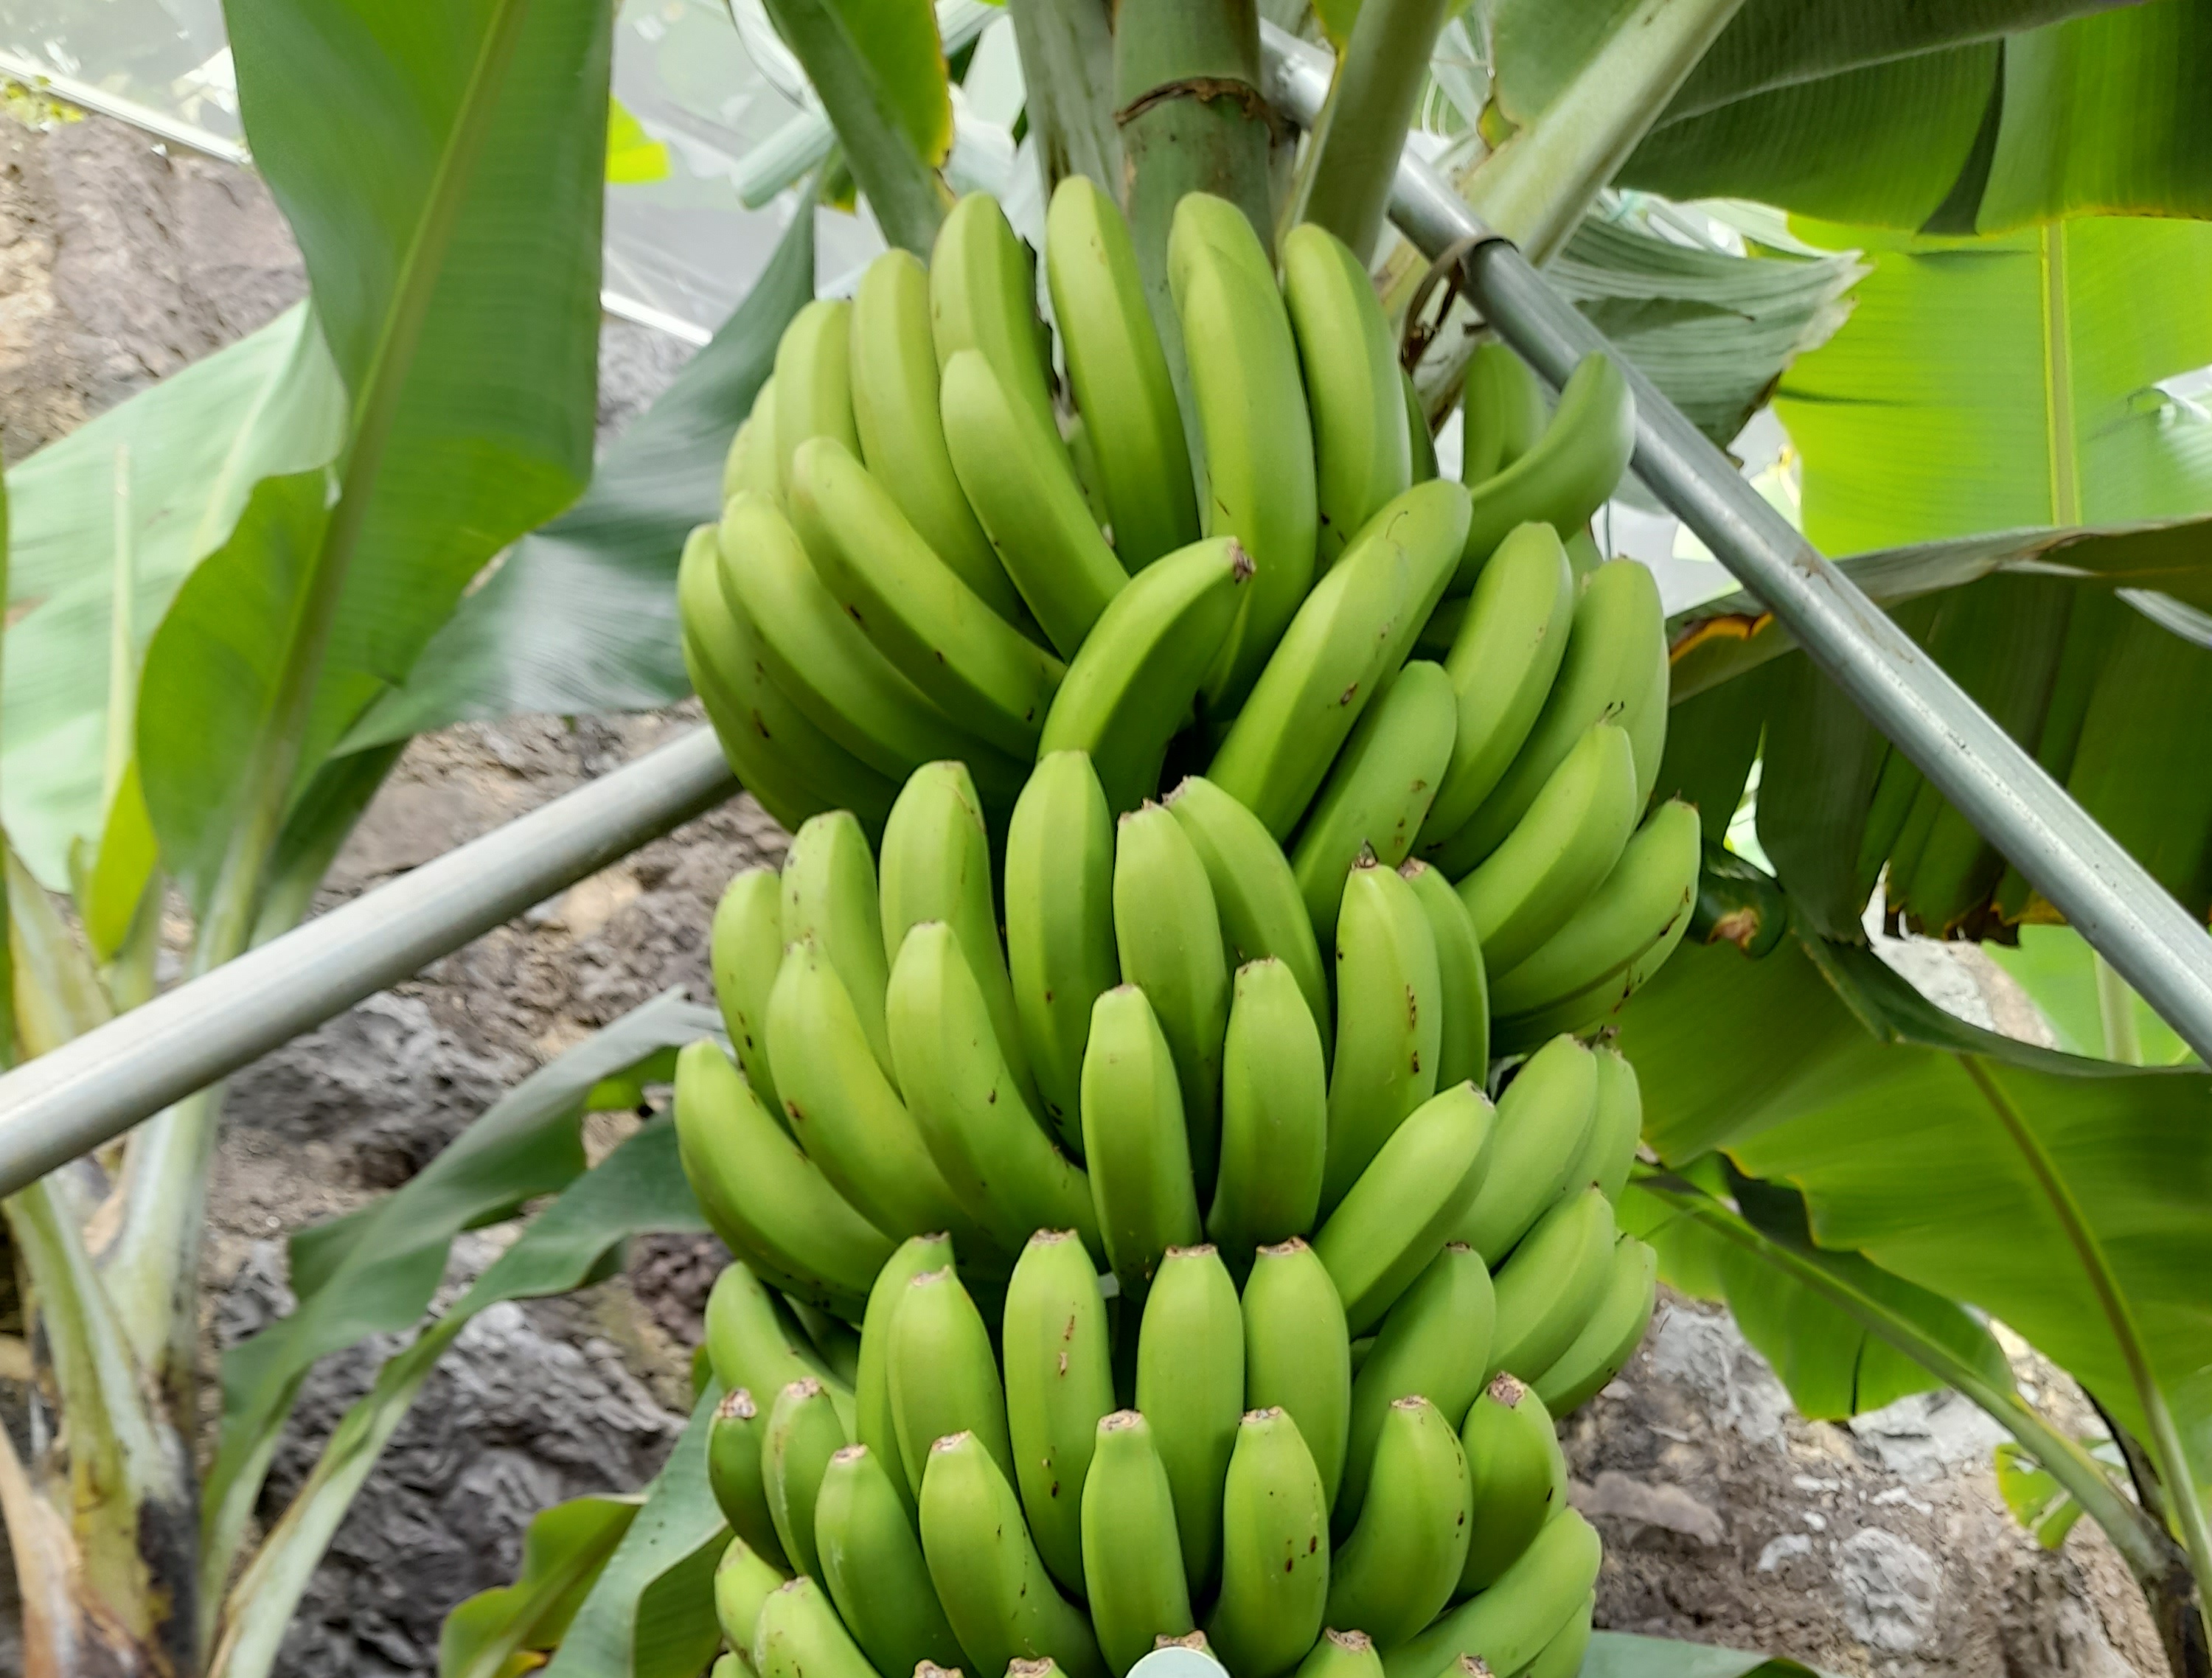
Label: Cut